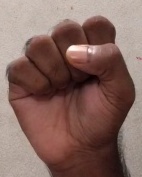
ASL sign: S